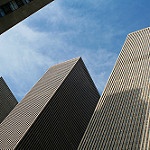
Scene: Outdoor